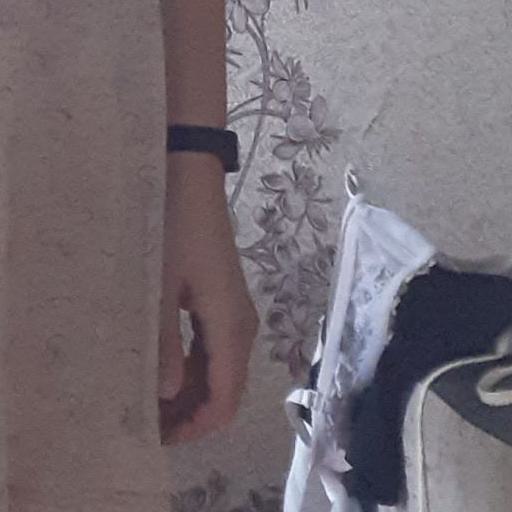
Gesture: no_gesture